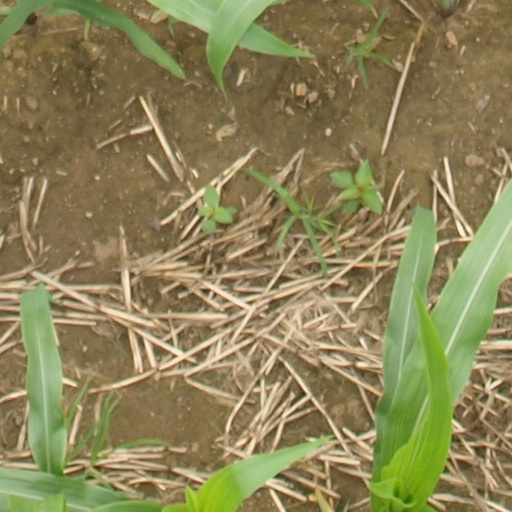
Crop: maize; corn